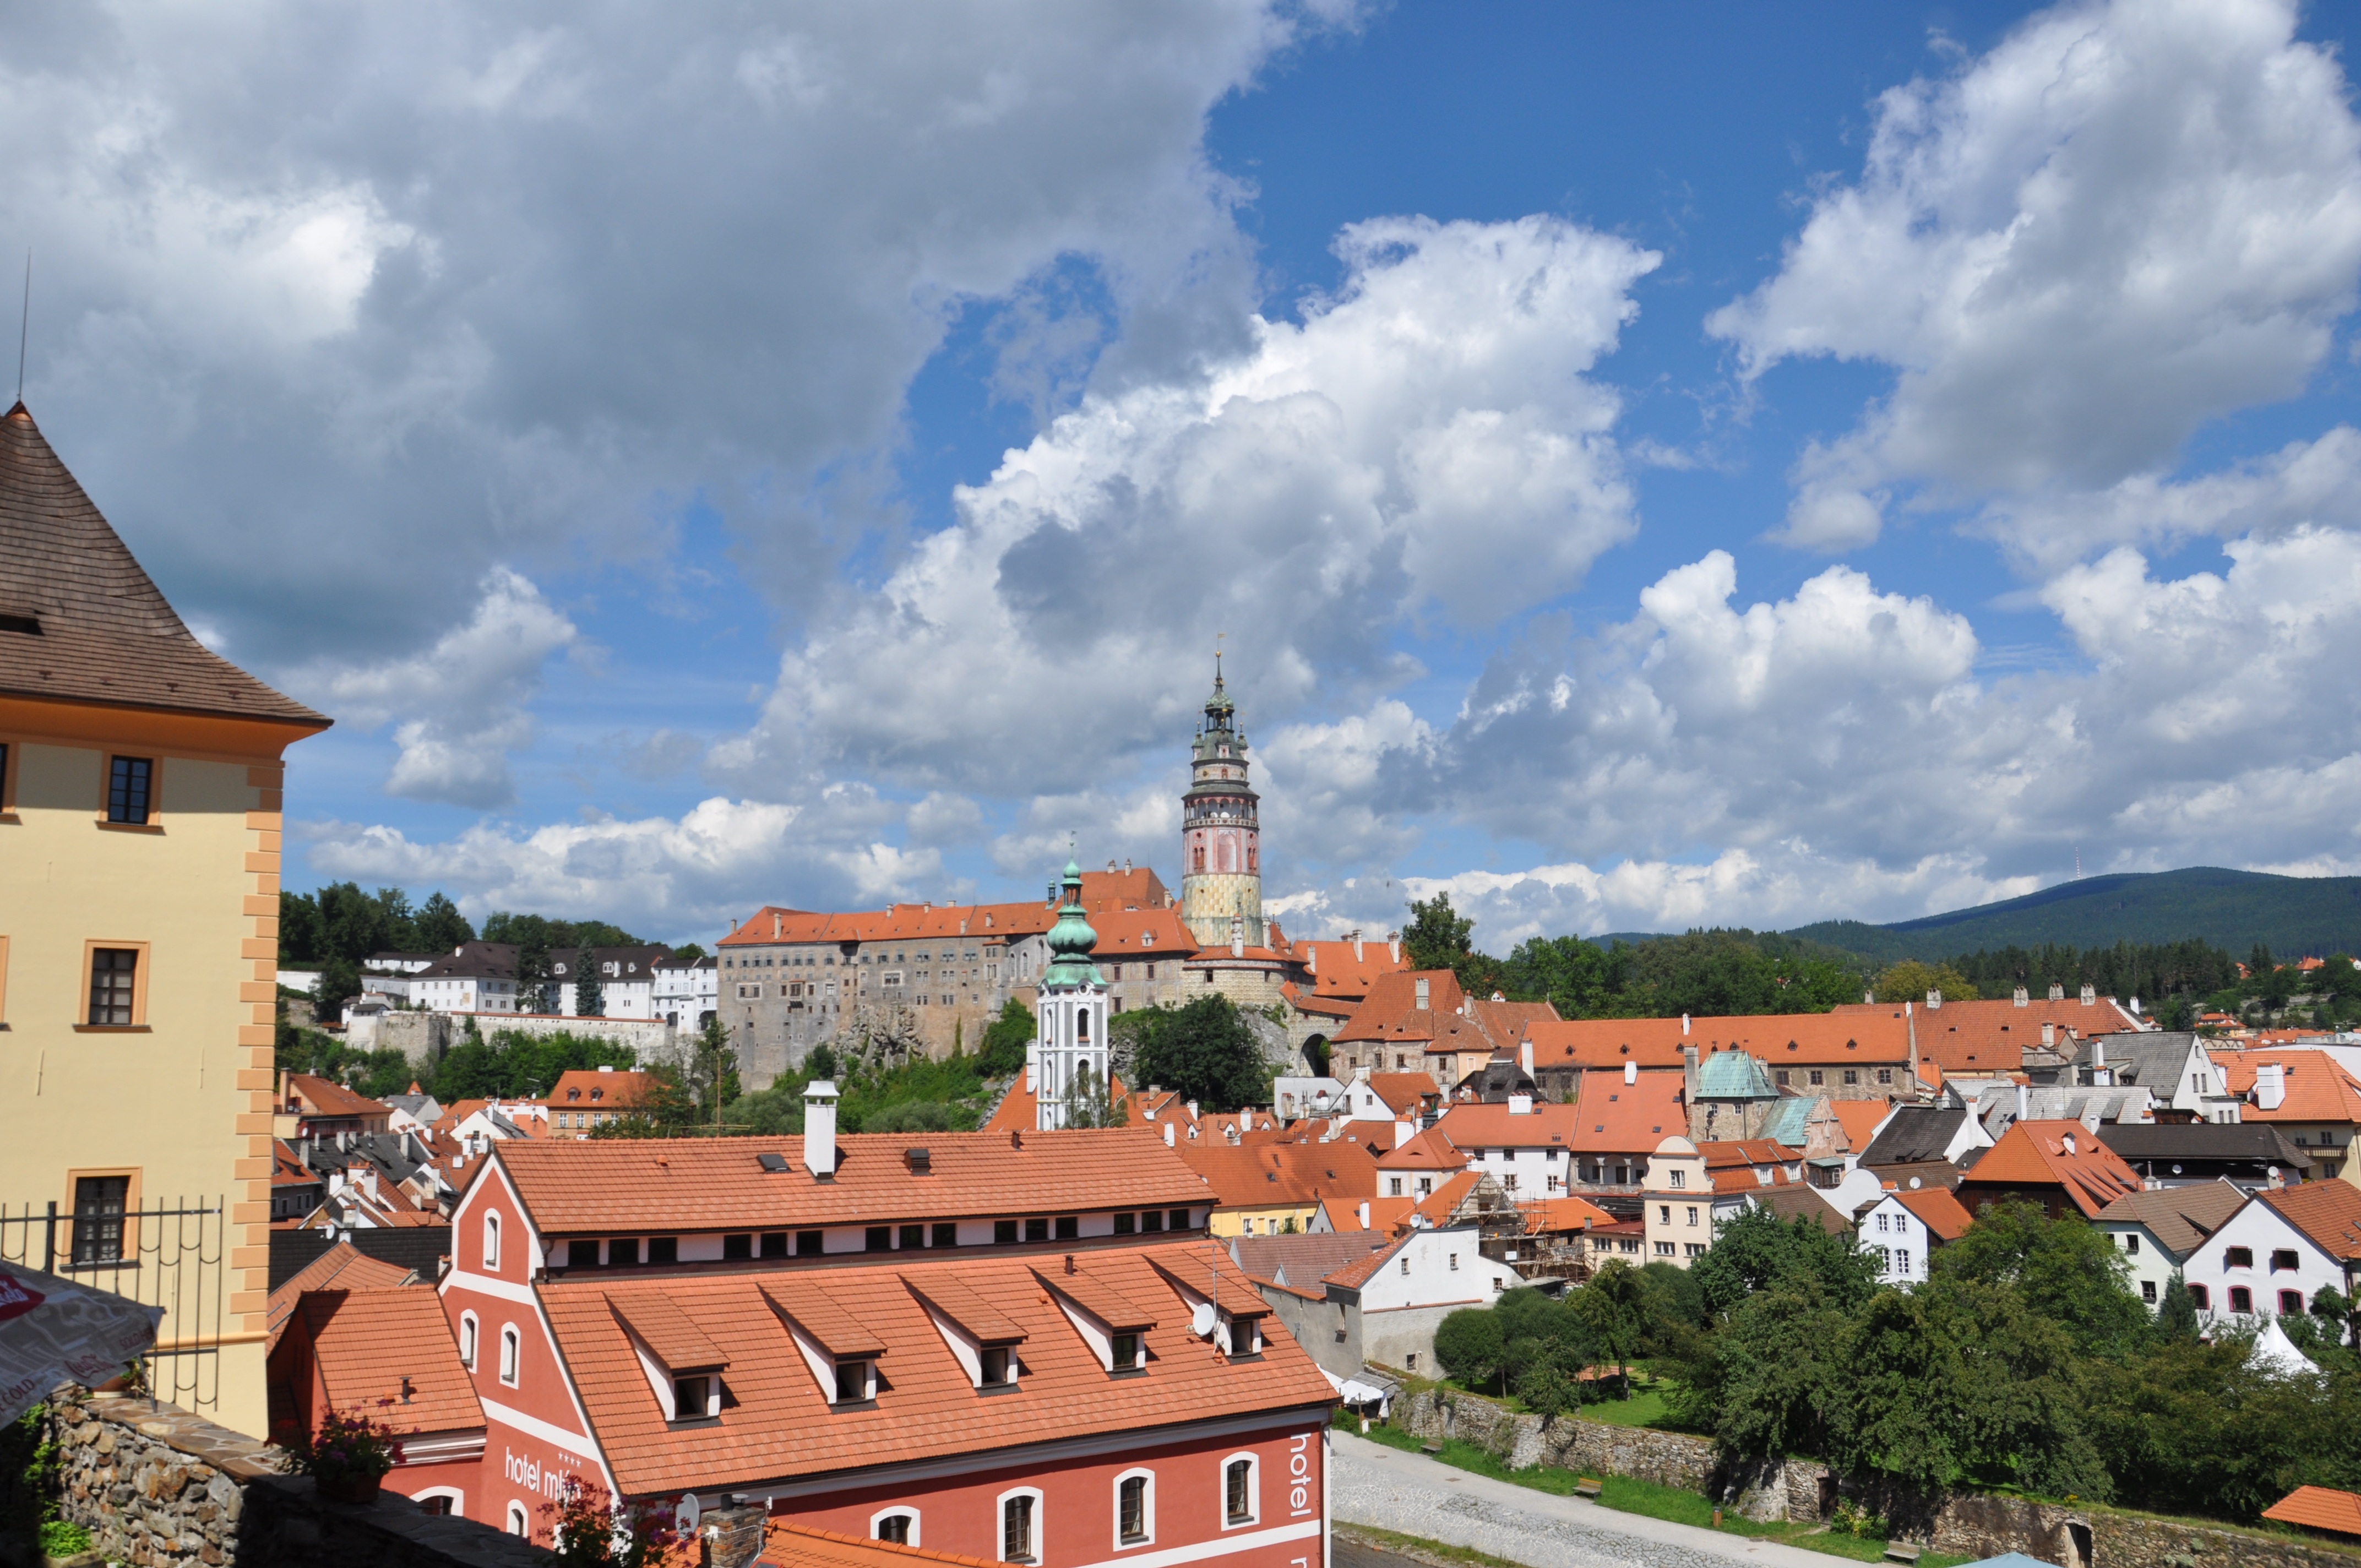
town, city, cityscape, landmark, church, tourism, place of worship, nice, czech, human settlement